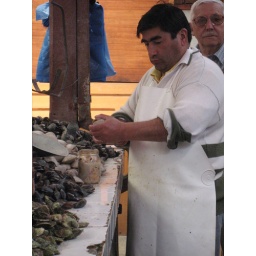
Vendor shucking oysters at fish market in Puerto Muntt